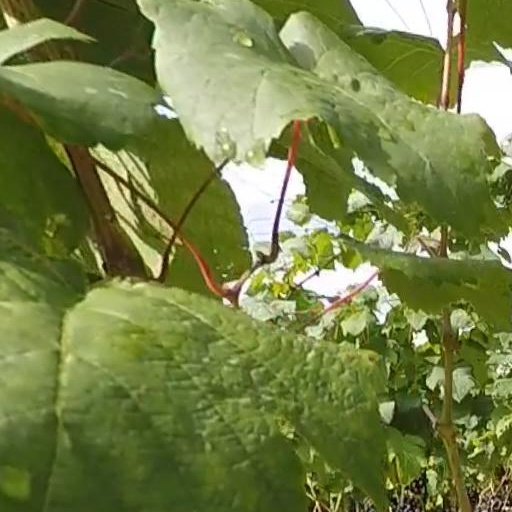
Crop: grape